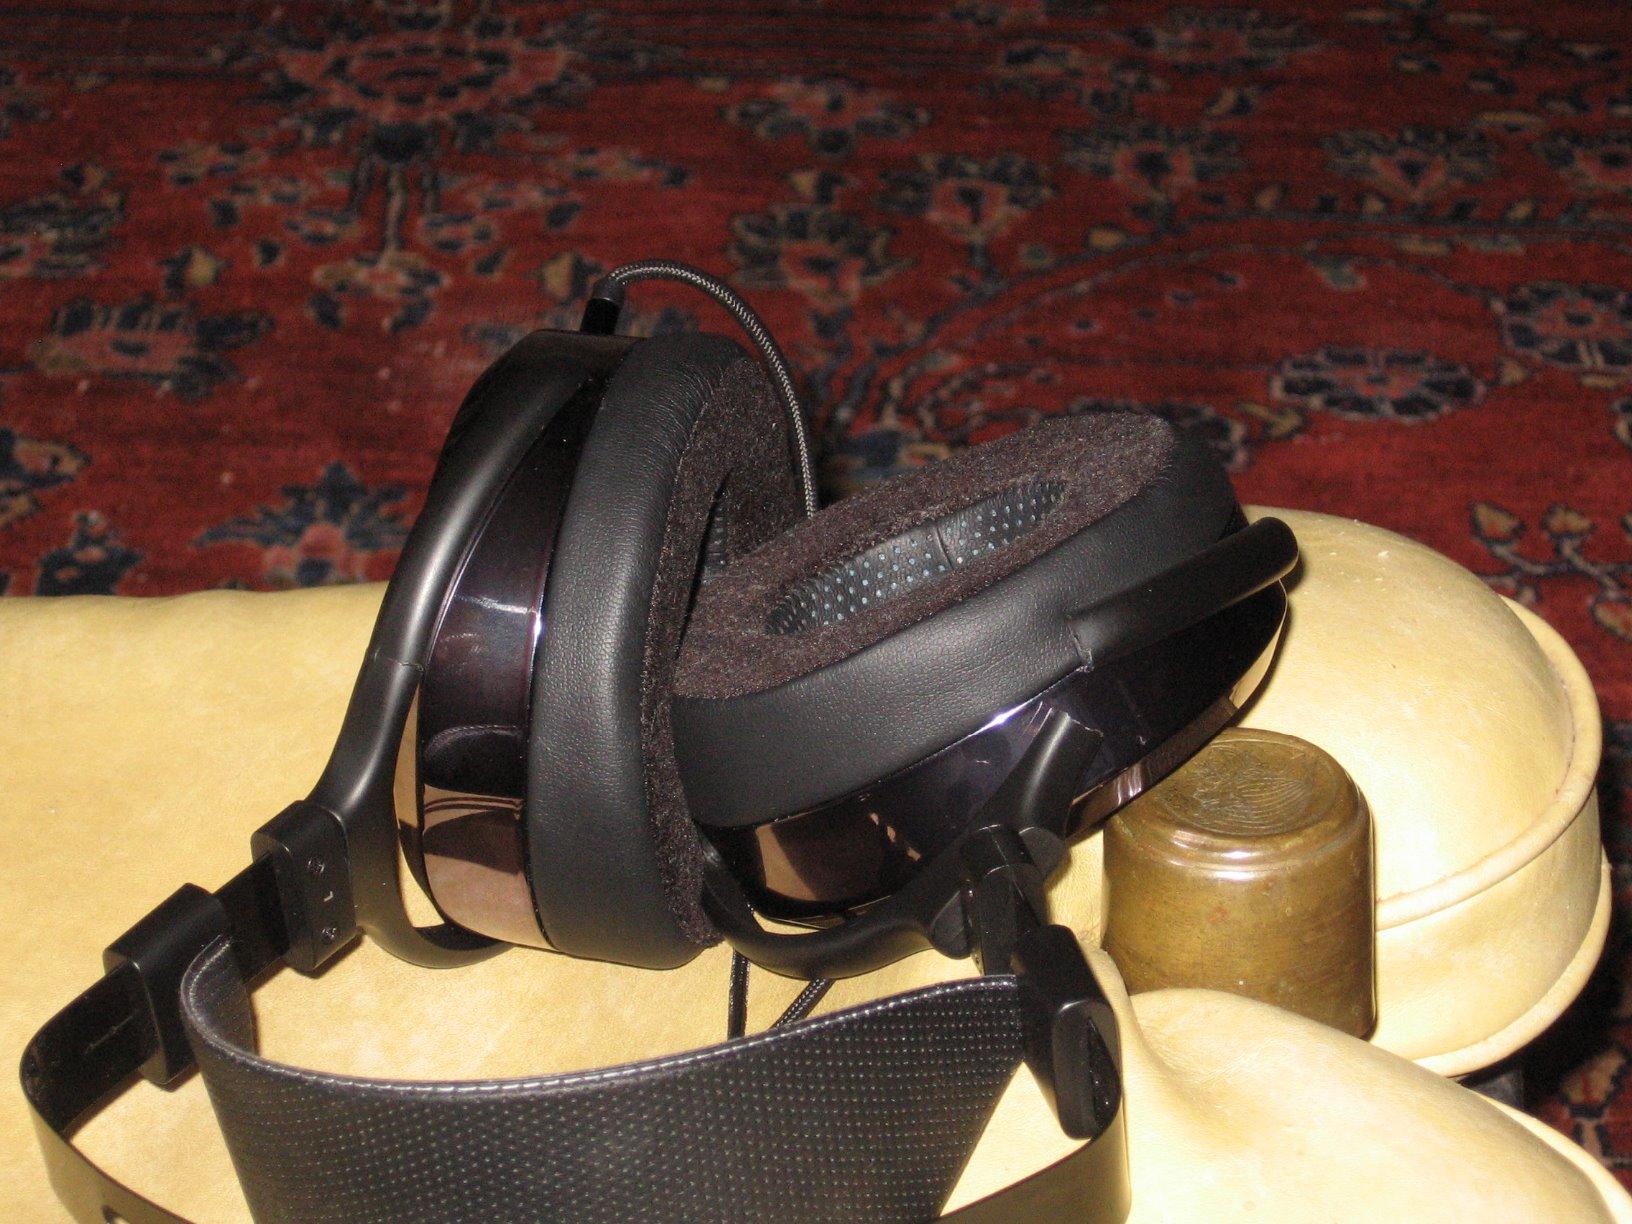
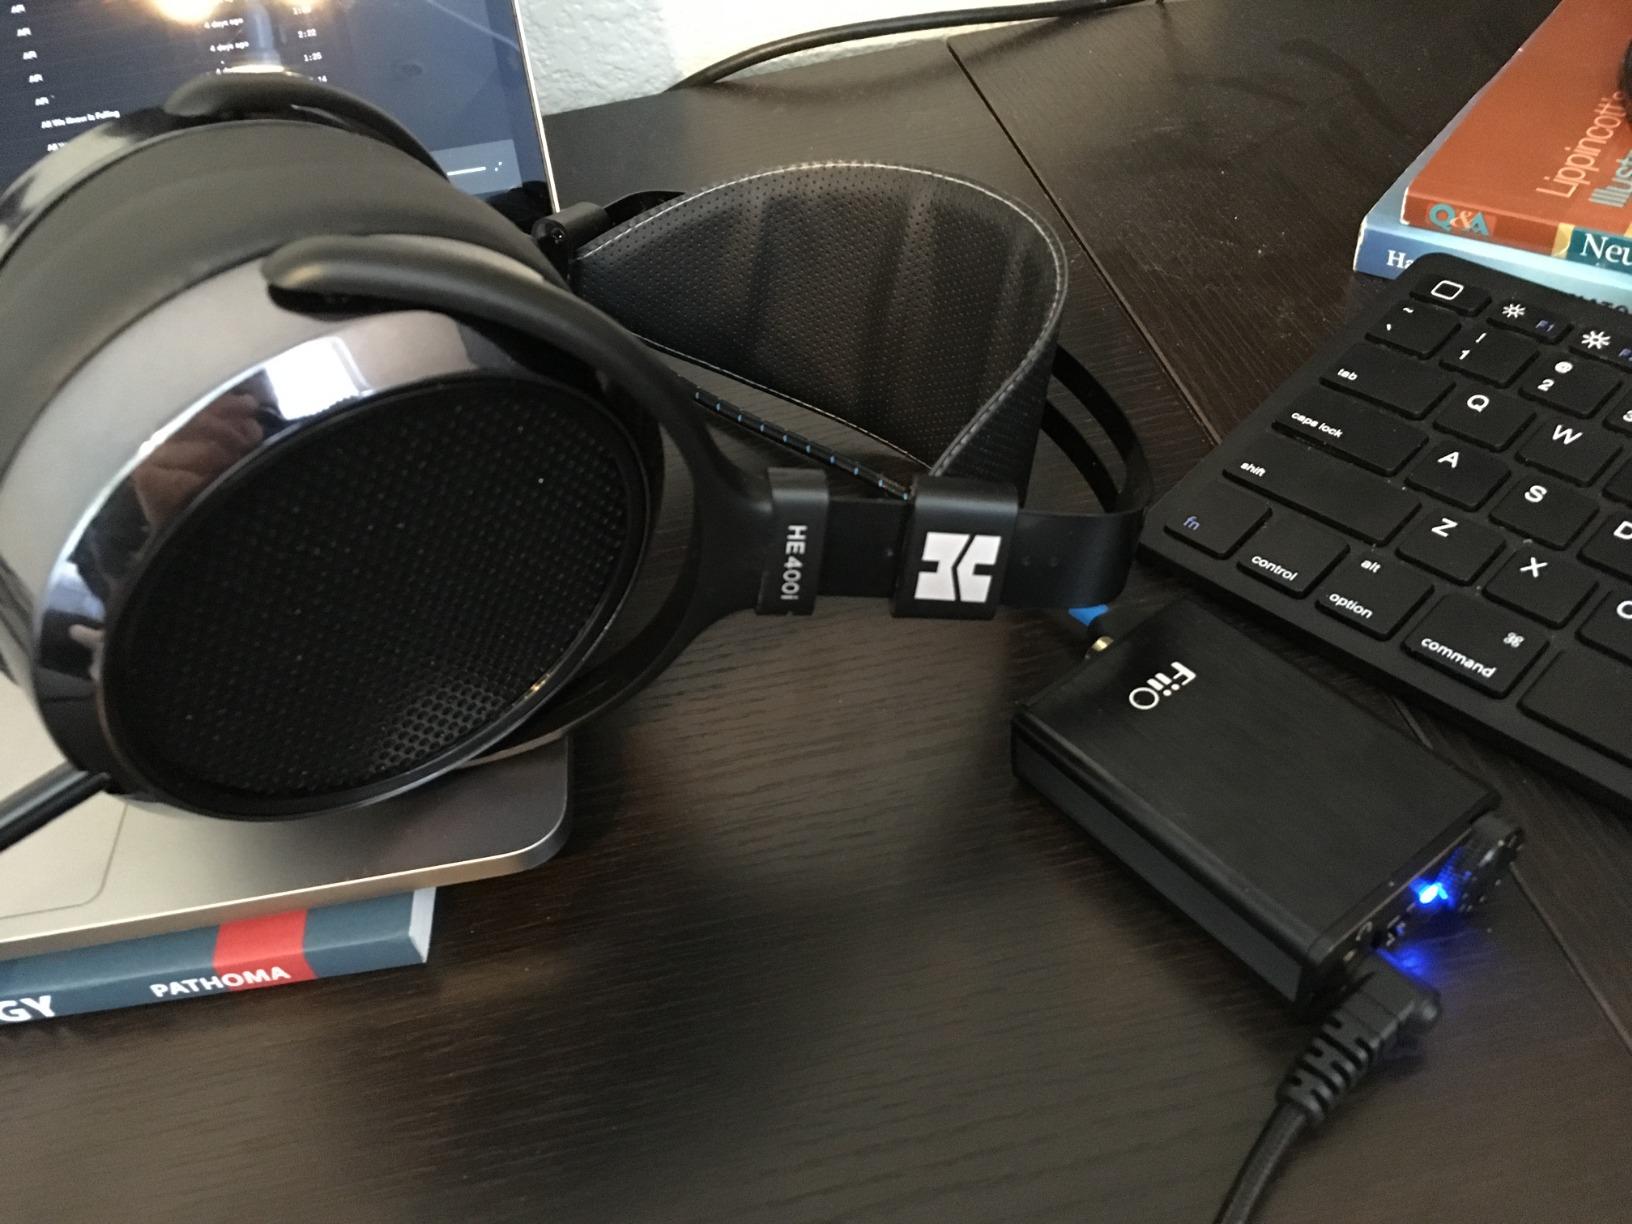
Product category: headphones
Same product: yes